Janusz Kaluski

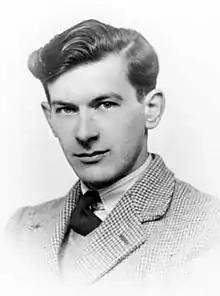
Portrait of Kaluski, 1940s-50s

Janusz Marja Stefan Rogala Kaluski (1924–2010) was a sapper in the Polish Army who took part in the D-Day landings of World War II and who later won the Cross of Valour. In later life, Kaluski devoted himself to the philately of Poland, eventually becoming a Fellow of the Royal Philatelic Society London and donating his stamp collection of fifty years to the British Library Philatelic Collections in 2003.